2010 Philippine House of Representatives elections

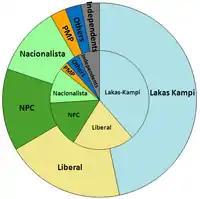
Proportion of votes (inner ring) as compared to the proportion of seats (outer ring). Party-list seats are excluded since they are voted separately.

In district elections, the candidate with the highest number of votes in the district wins that district's seat.